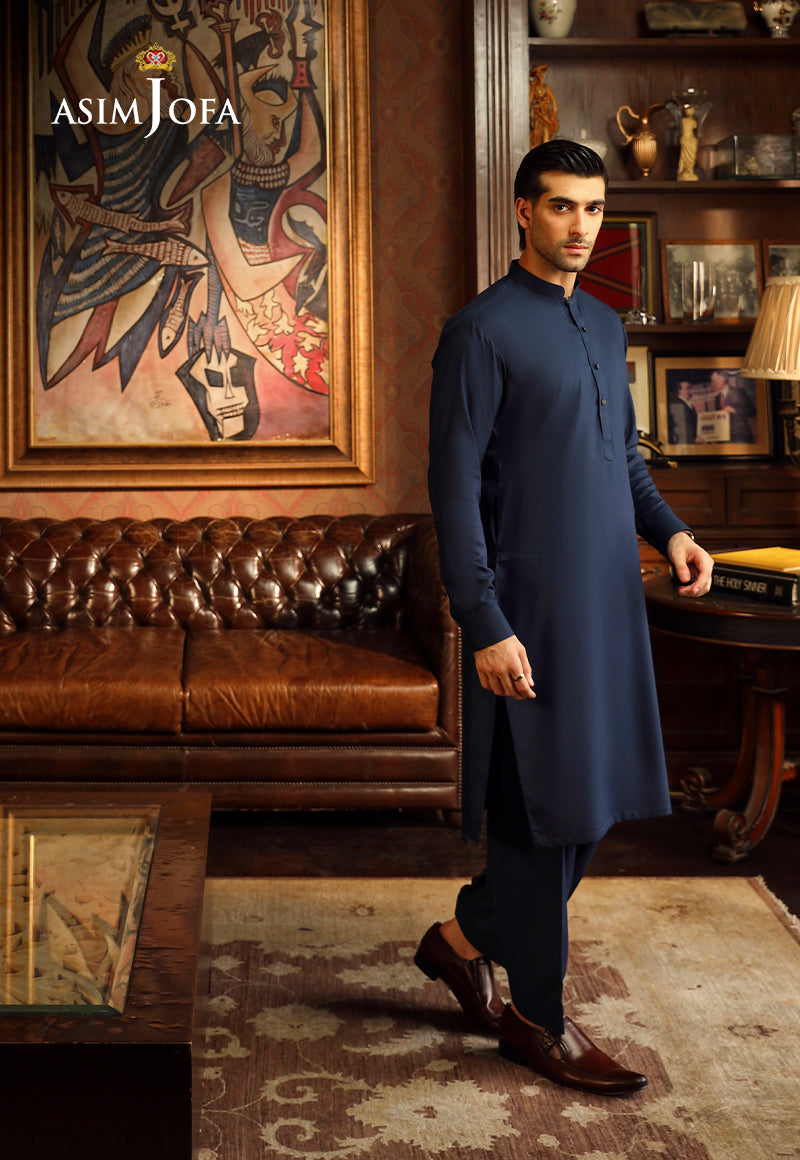
blue mohammed suit